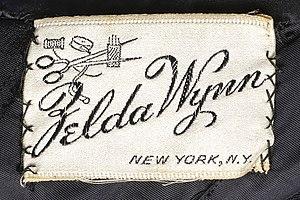
Zelda Barbour Wynn Valdes, née le 28 juin 1905 et morte le 26 septembre 2001, est une styliste et costumière afro-américaine.